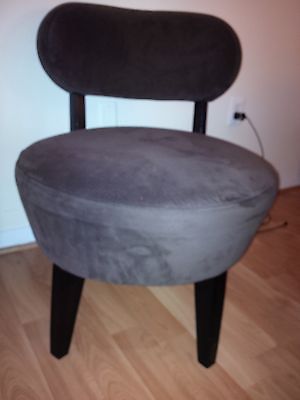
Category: chair